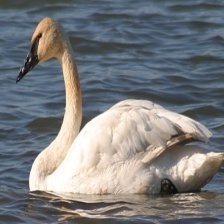
Species: TRUMPTER SWAN
Scientific name: CYGNUS BUCCINATOR
ImageNet parent category: black_swan